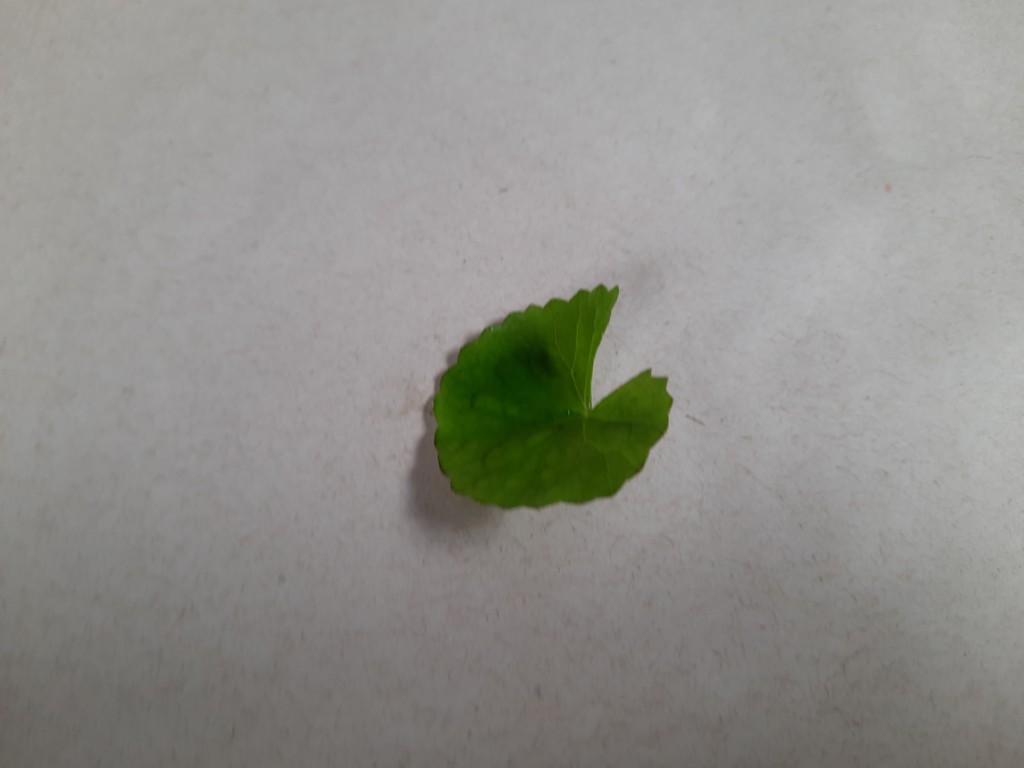
Label: Healthy